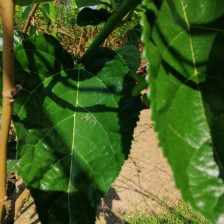
Variety: BlackOodTurkey